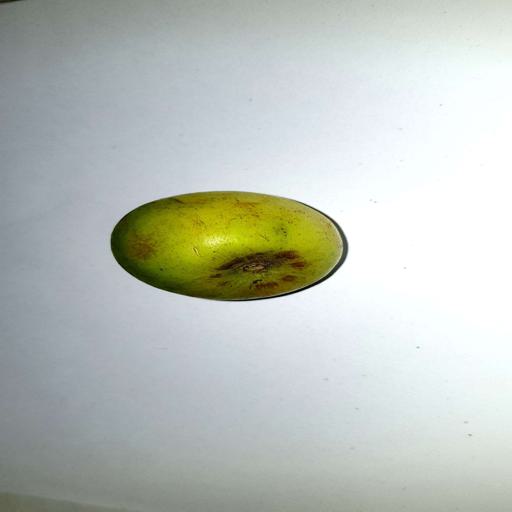
Label: healthy